Power dividers and directional couplers

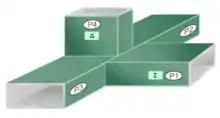
Figure 15. Magic tee

Coherent power division was first accomplished by means of simple Tee junctions. At microwave frequencies, waveguide tees have two possible forms – the E-plane and H-plane. These two junctions split power equally, but because of the different field configurations at the junction, the electric fields at the output arms are in phase for the H-plane tee and are 180° out of phase for the E-plane tee. The combination of these two tees to form a hybrid tee is known as the magic tee. The magic tee is a four-port component which can perform the vector sum (Σ) and difference (Δ) of two coherent microwave signals.